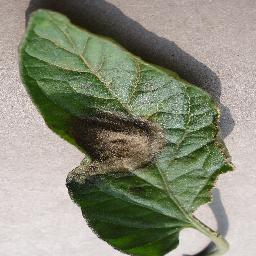
Label: Tomato___Late_blight